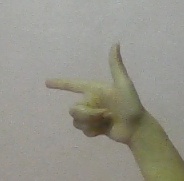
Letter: yaa